Michiko Miyagi

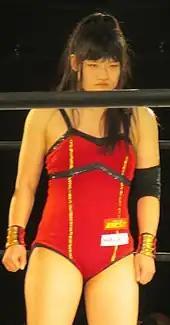
Miyagi in March 2015 while competing in Sendai Girls' Pro Wrestling.

Miyagi made her professional wrestling debut at a house show of Sendai Girls' Pro Wrestling from November 24, 2014, where she fell short to Kyoko Kimura. In Sendai Girls' she competed under both ring names of Cassandra and Andras Miyagi.